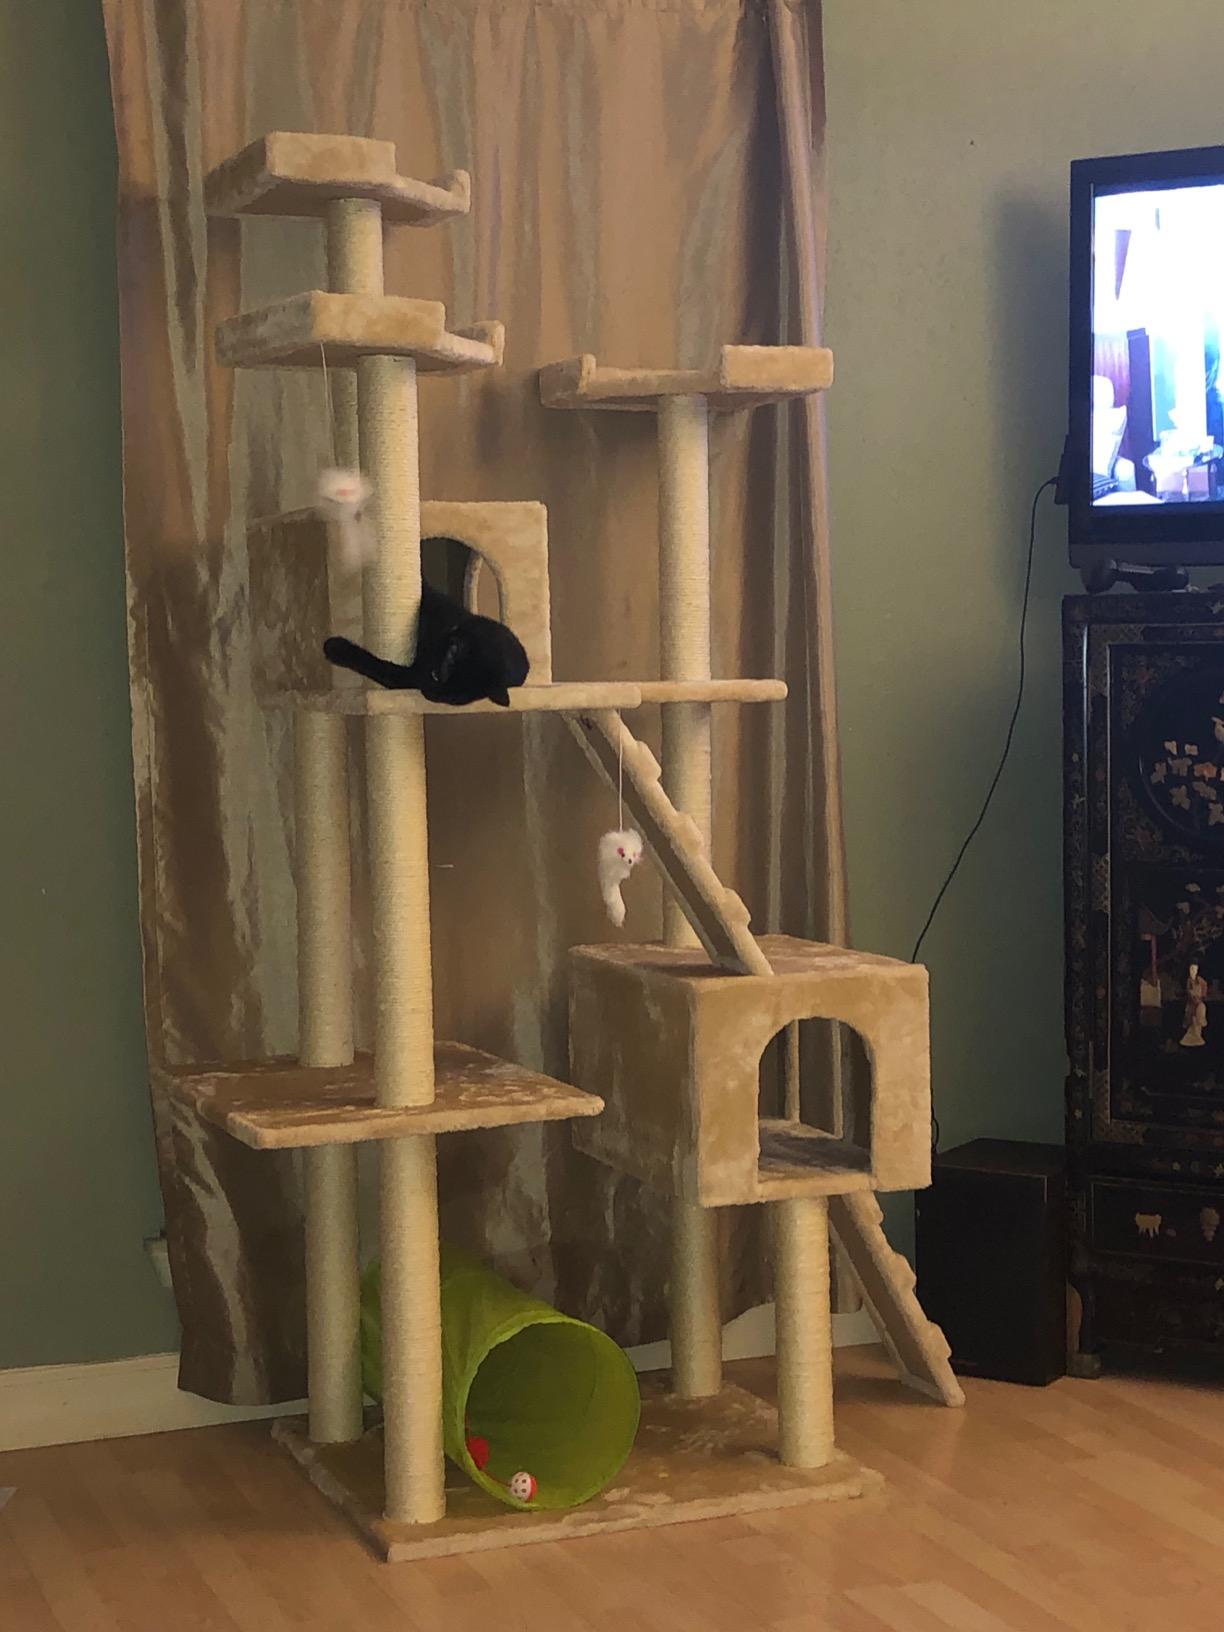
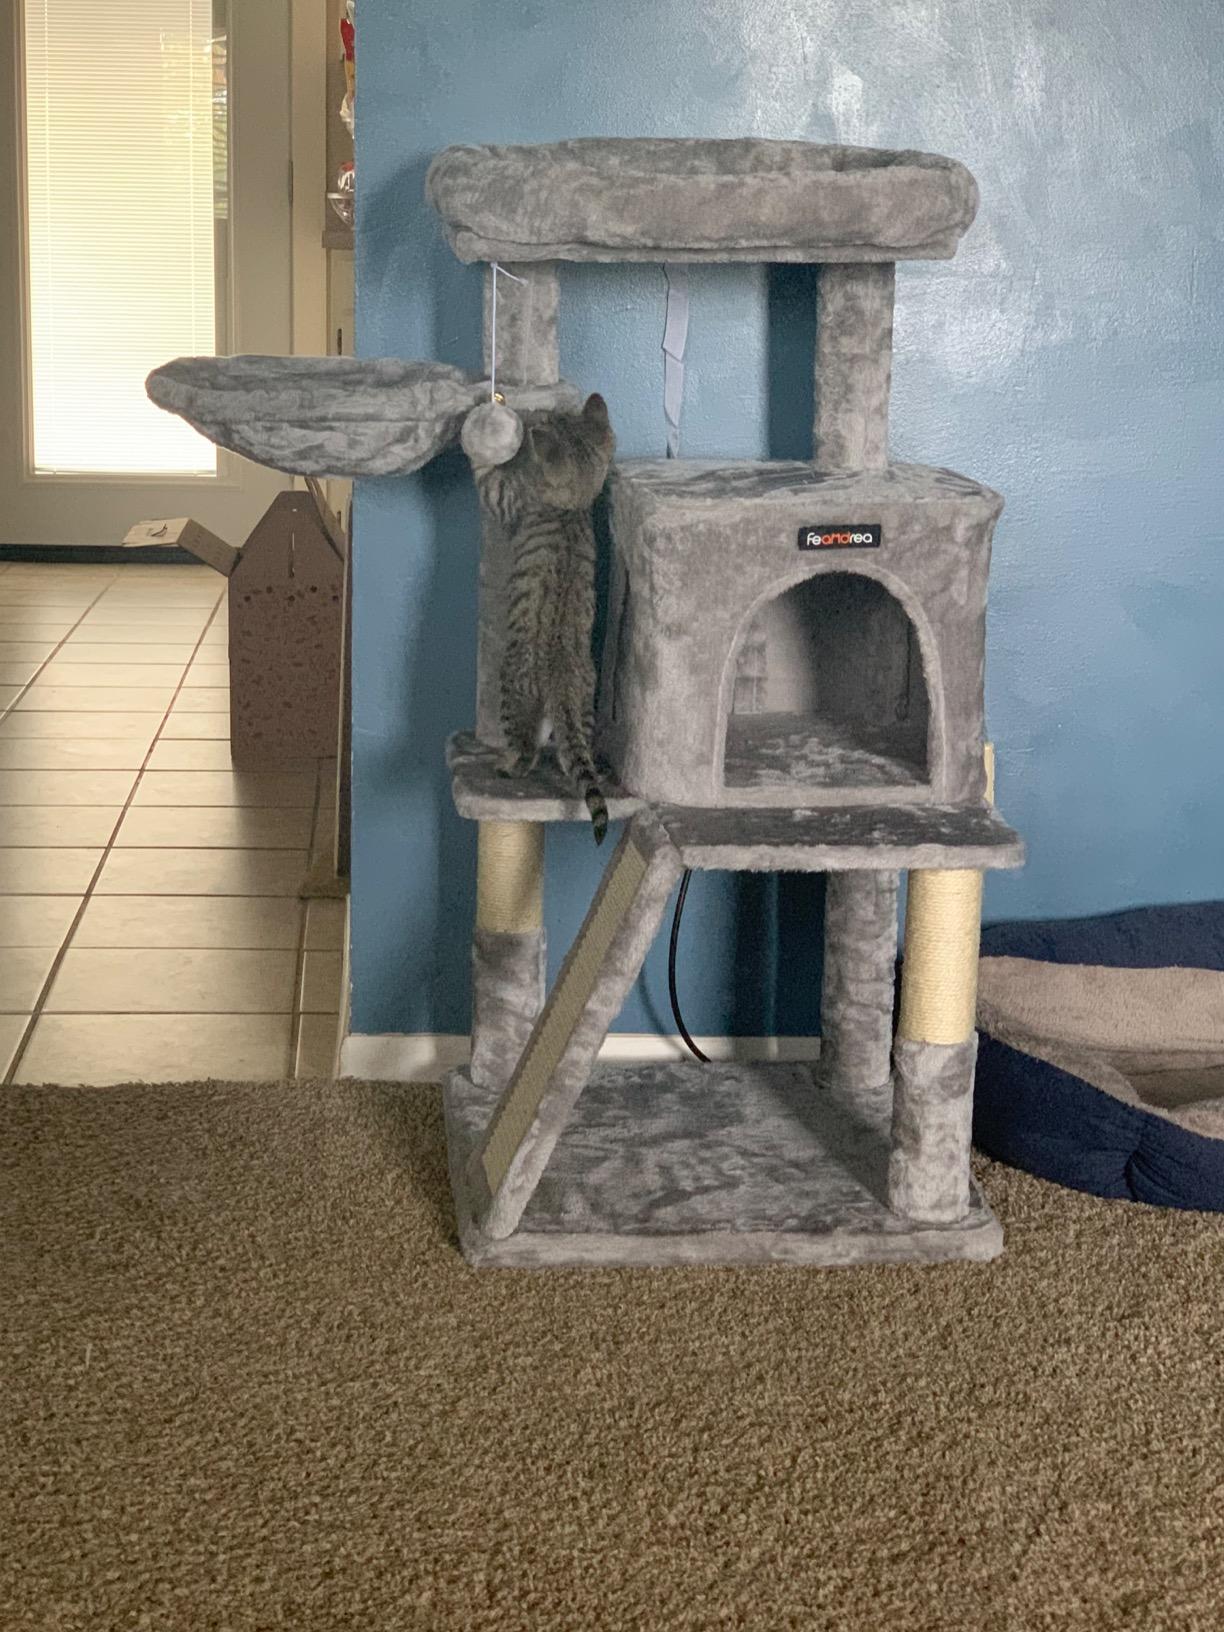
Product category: items_cat tree
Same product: no